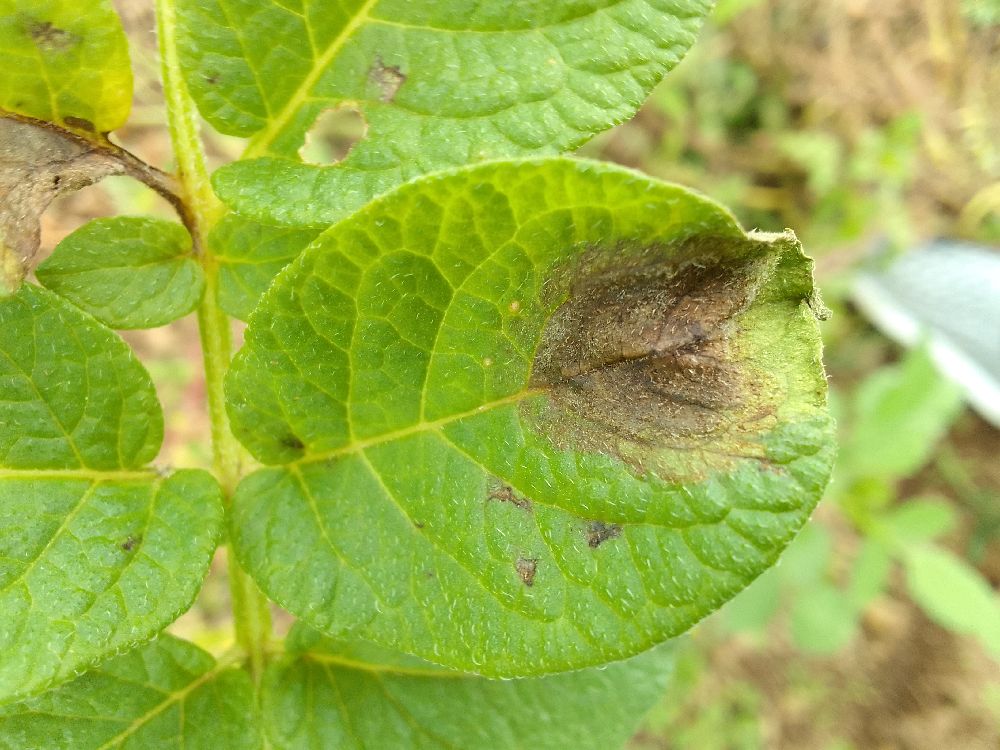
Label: Late blight